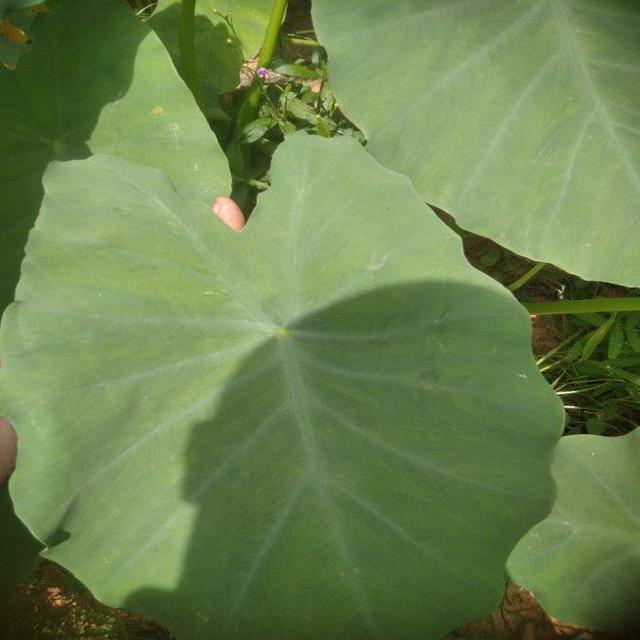
Label: Healthy